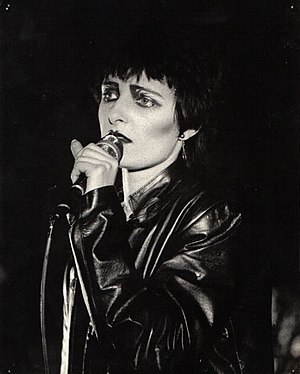
Siouxsie & the Banshees
Bandets frontfigur Siouxsie Sioux under koncert i 1980.
Siouxsie and the Banshees var en engelsk musikgruppe, med storhedstid fra 1976 til 1996. Bandet havde to faste medlemmer, som var sangeren Siouxsie Sioux og bassisten Steven Severin. De resterende medlemmer er løbende blev skiftet ud.